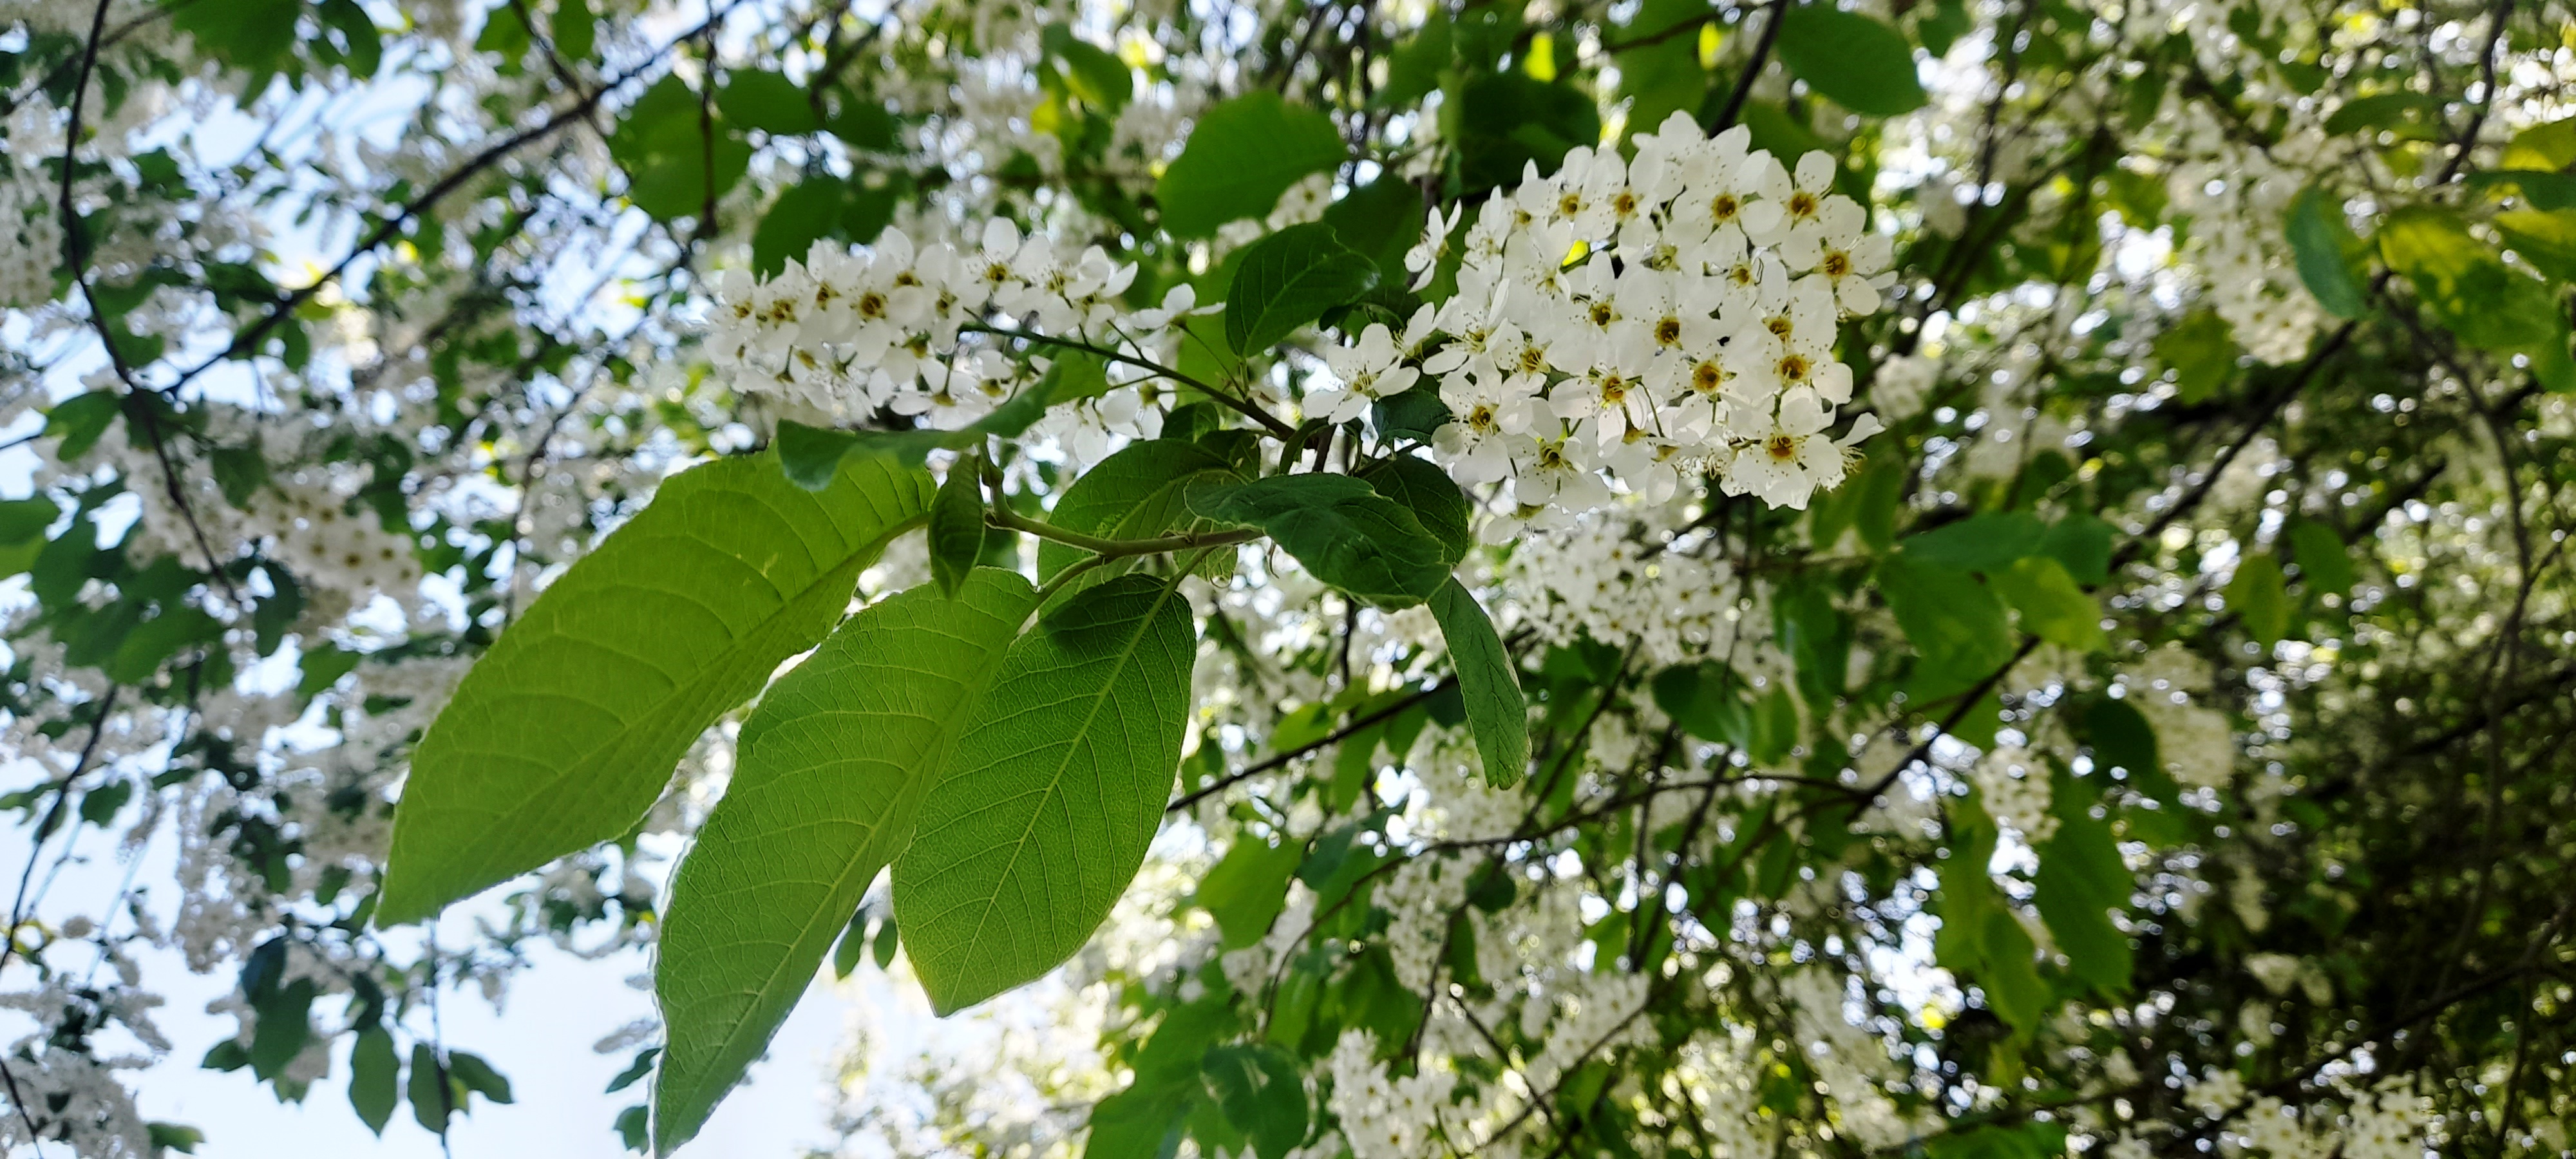
bird, cherry, flower, plant, twig, woody plant, tree, flowering plant, shrub, blossom, Dogwood family, subshrub, moschatel family, viburnum, cornales, prunus, Pittosporaceae, spirea, Menispermaceae, buddleia